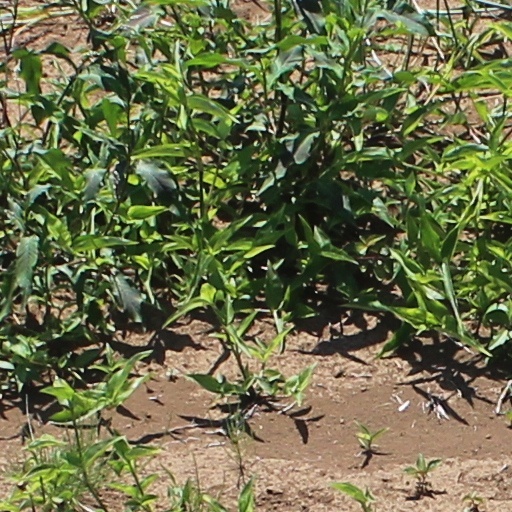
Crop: wheat